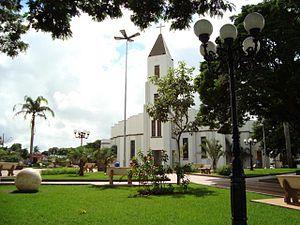
Taciba est une municipalité brésilienne de l'État de São Paulo et la Microrégion de Presidente Prudente.